2009–10 Everton F.C. season

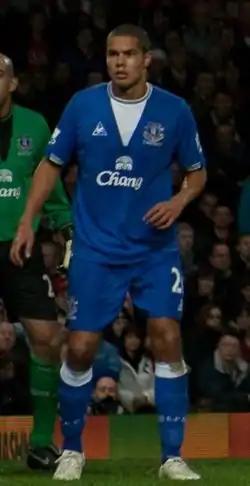
Jack Rodwell made his European debut against Sigma Olomouc and tallied two goals.

Everton opened play in the Europa League in the play-off round and were drawn against Czech club Sigma Olomouc, who finished fourth in the 2008–09 Gambrinus liga. Sigma had already advanced through two rounds of the Europa League, having dispatched of Icelandic club Fram in the second qualifying round and Scottish club Aberdeen in the third qualifying round by aggregate scores of 3–1 and 8–1, respectively. Everton took a 4–0 lead at home in the first leg. In the return leg in Olomouc, Tony Hibbert was sent off in the seventh minute, but Everton were able to hold strong, earning a 1–1 draw for the 5–1 aggregate victory.